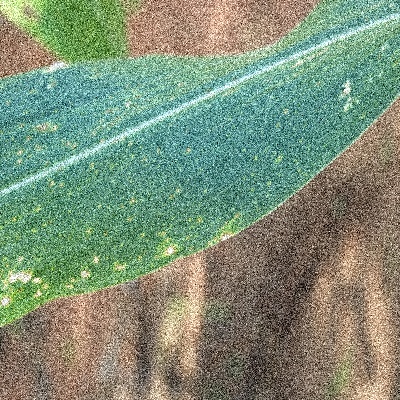
Label: Corn_(Maize)___Leaf_Spot